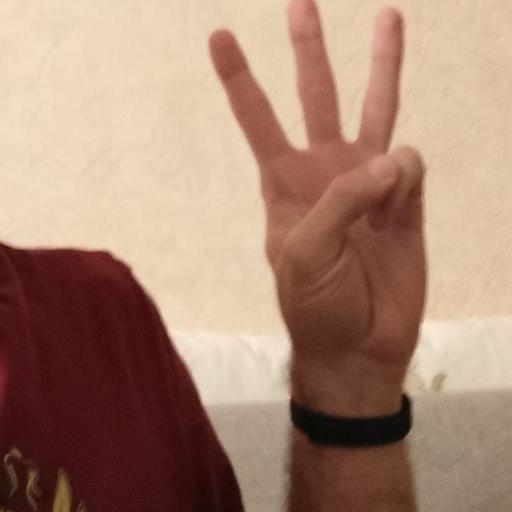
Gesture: three